Bird visual acuity rendering: 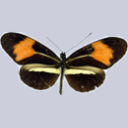
Butterfly visual acuity rendering: 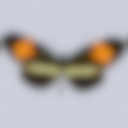
Species: melpomene
Subspecies: nanna
Sex: male
View: dorsal
Hybrid status: valid subspecies
Locality: Burity BRA MO
Coordinates: -15.433, -55.833